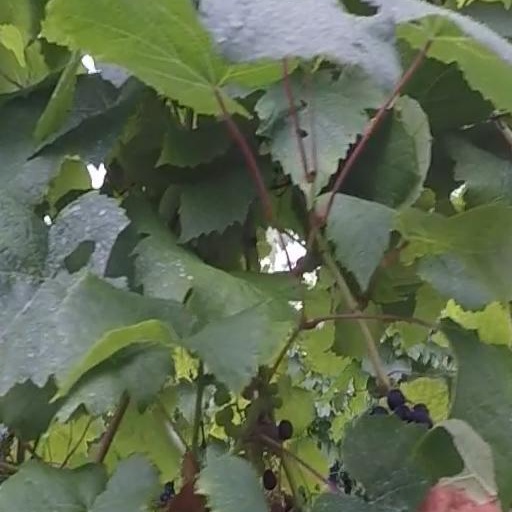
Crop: grape